Rumble Pak

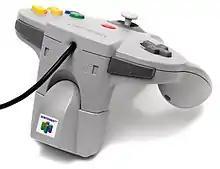
A Nintendo 64 controller with the Rumble Pak attached

The is a removable device from Nintendo that provides force feedback while playing video games. Games that support the Rumble Pak cause it to vibrate in select situations, such as when firing a weapon or receiving damage, to immerse the player in the game. Versions of the Rumble Pak are available for the Nintendo 64, the Nintendo DS, and the Nintendo DS Lite. A select few Game Boy Color and Game Boy Advance (GBA) games use a similar technology built into the game cartridge. Force feedback vibration has become a built-in standard feature in almost every home video game console controller since.